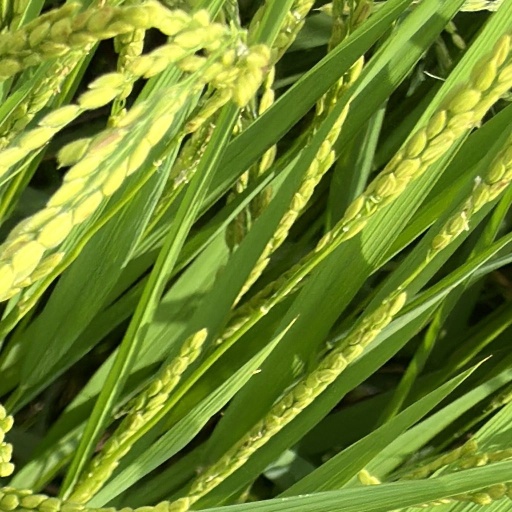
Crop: rice